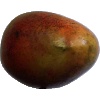
Label: Mango Red 1